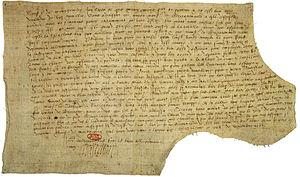
Doublure de pourpoint portant les instructions de Coligny aux assiégés de Rouen, 25 septembre 1562
Gaspard de Coligny est un noble et amiral français, né le 16 février 1519 à Châtillon-sur-Loing et mort le 24 août 1572 à Paris, assassiné lors du massacre de la Saint-Barthélemy. Comte de Coligny, baron de Beaupont et Beauvoir, Montjuif, Roissiat, Chevignat et autres lieux, seigneur de Châtillon, amiral de France, il est l'un des membres les plus connus de la maison de Coligny éteinte en 1694.